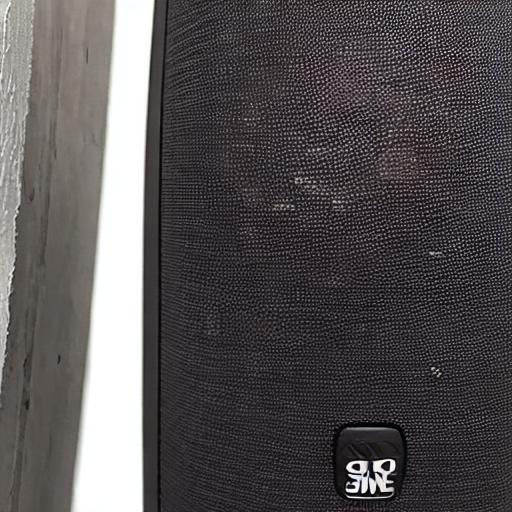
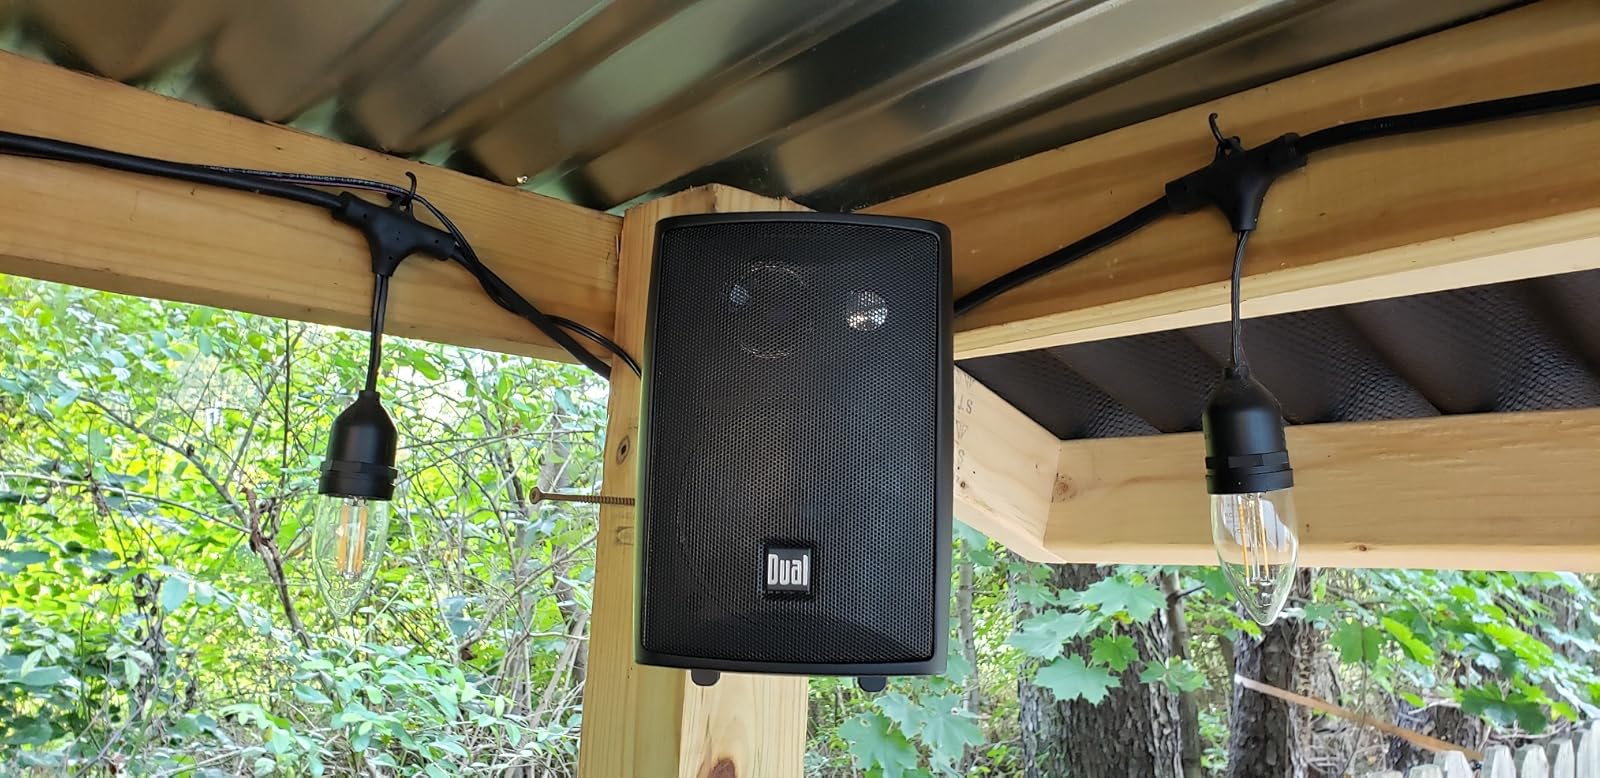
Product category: speaker
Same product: no